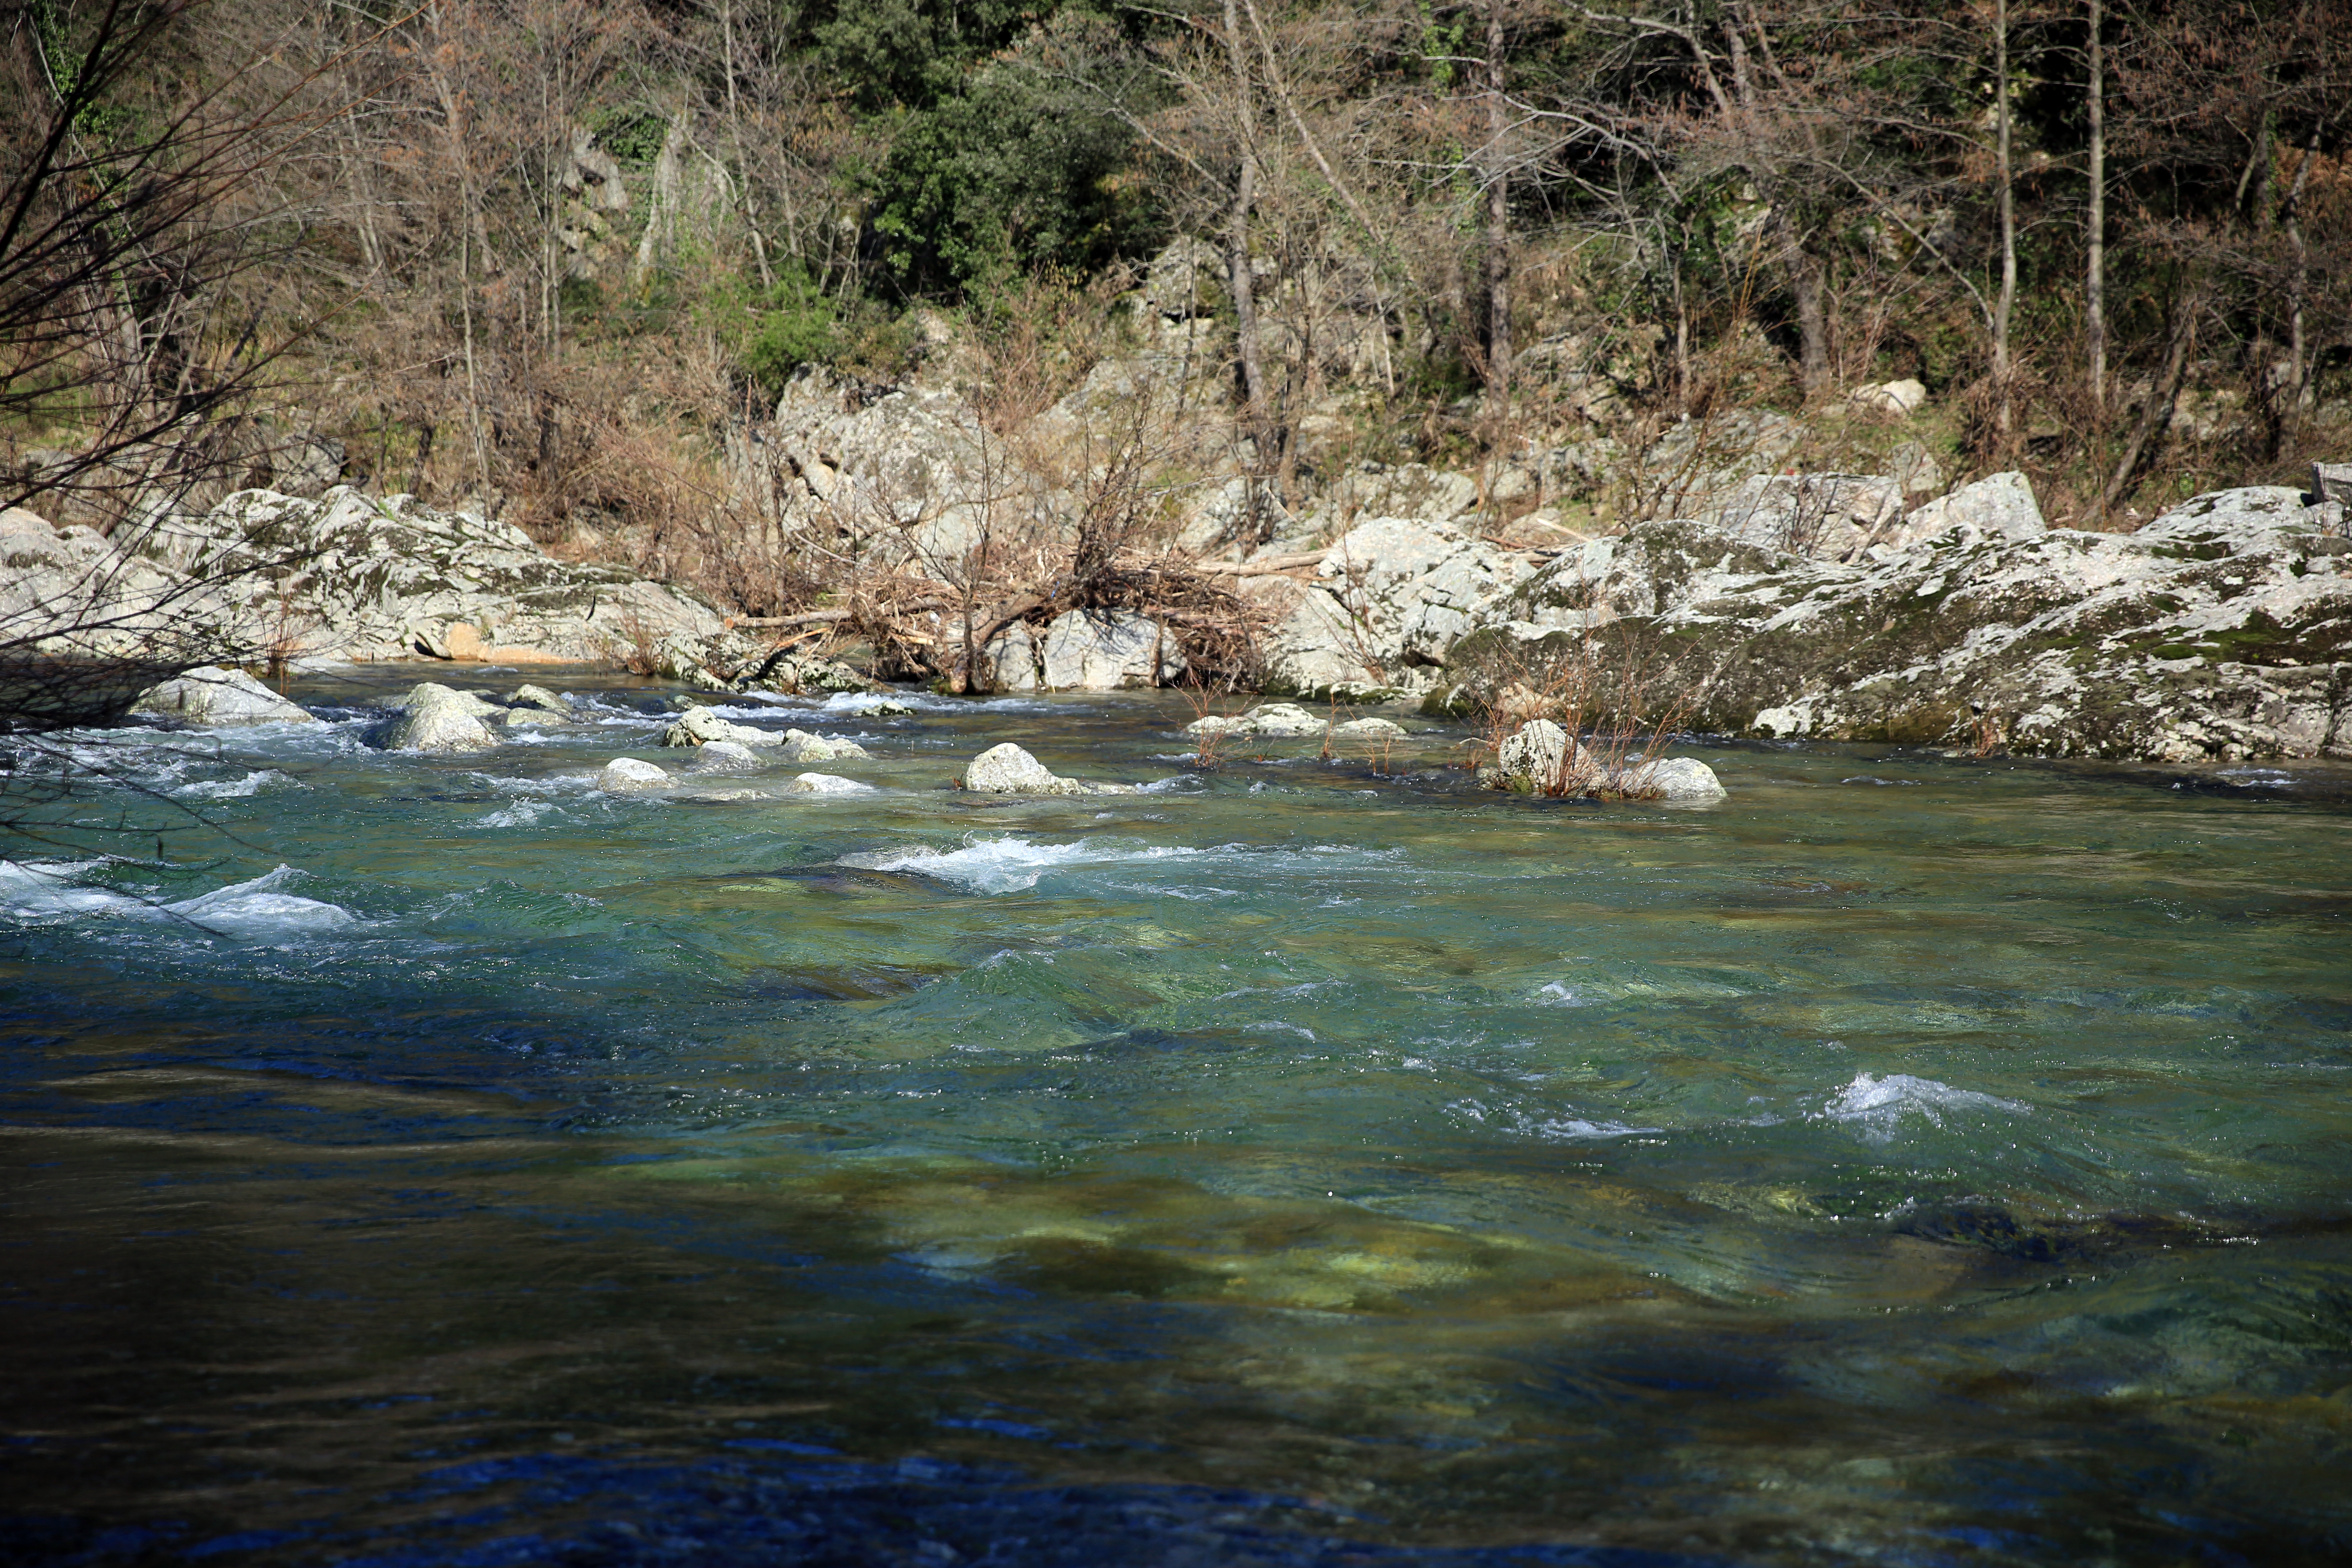
water, rock, creek, wilderness, river, france, europe, stream, flood, canon, rapid, body of water, midi, hiver, vert, bleu, ombres, soleil, march, berge, mrz, lumiere, torrent, cume, mars, isasza, southfrance, sdfrankreich, zuidfrankrijk, mditerrane, languedocroussillon, gard, roches, fluss, rochers, exterieur, gardon, saintjeandugard, falguires, profondeur, remous, gouffre, landform, geographical feature, recreational fishing